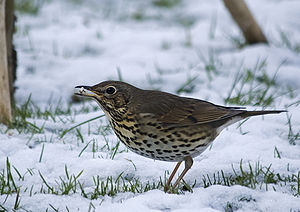
Sangdrossel / Levested og udbredelse / Udbredelse
Sangdrossel er en spurvefugl i familien drosselfugle. Den er udbredt over det meste af Europa og i dele af Asien samt indført visse steder i Australasien. I Danmark er den almindelig i nåleskove eller blandskove, især i den østlige del af landet. Den er i løbet af 1900-tallet indvandret til byernes haver og parker, hvor den dog lever temmelig skjult, da den stadig er ret sky. Den opdages oftest på sin kraftige sang.